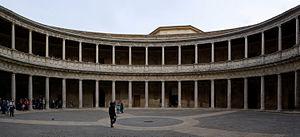
L'Alhambra de Grenade en Andalousie est un ensemble palatial constituant l'un des monuments majeurs de l'architecture islamique. Acropole médiévale la plus majestueuse du monde méditerranéen, située sur le plateau de la Sabika qui domine la ville, elle se compose essentiellement de quatre parties incluses dans son enceinte fortifiée : l'Alcazaba, les palais nasrides, le Généralife, ses jardins, et le palais de Charles Quint.